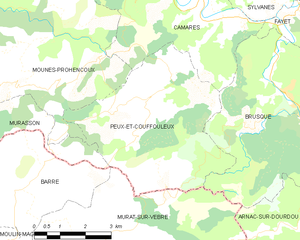
Peux-et-Couffouleux est une commune française située dans le département de l'Aveyron, en région Occitanie.